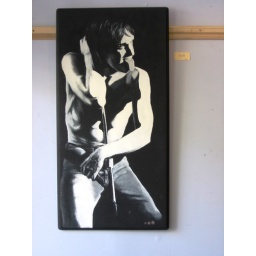
at the blue sky cafe. by Anti-Jon